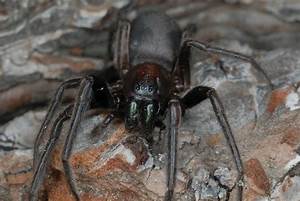
Label: spider